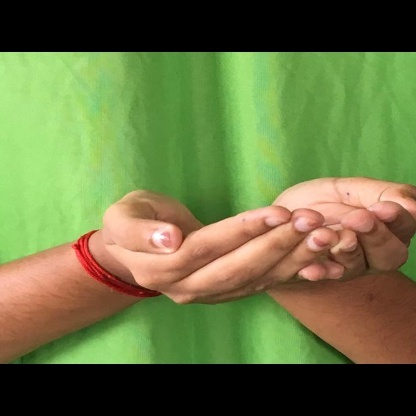
Mudra: Pushpaputa